Burger King

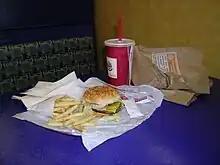
A Burger King value meal

Burger King has been involved in several legal disputes and cases, as both plaintiff and defendant, in the years since its founding in 1954. Depending on the ownership and executive staff at the time of these incidents, the company's responses to these challenges have ranged from a conciliatory dialog with its critics and litigants, to a more aggressive opposition with questionable tactics and negative consequences. The company's response to these various issues has drawn praise as well as, in some instances, suggestions of political appeasement.